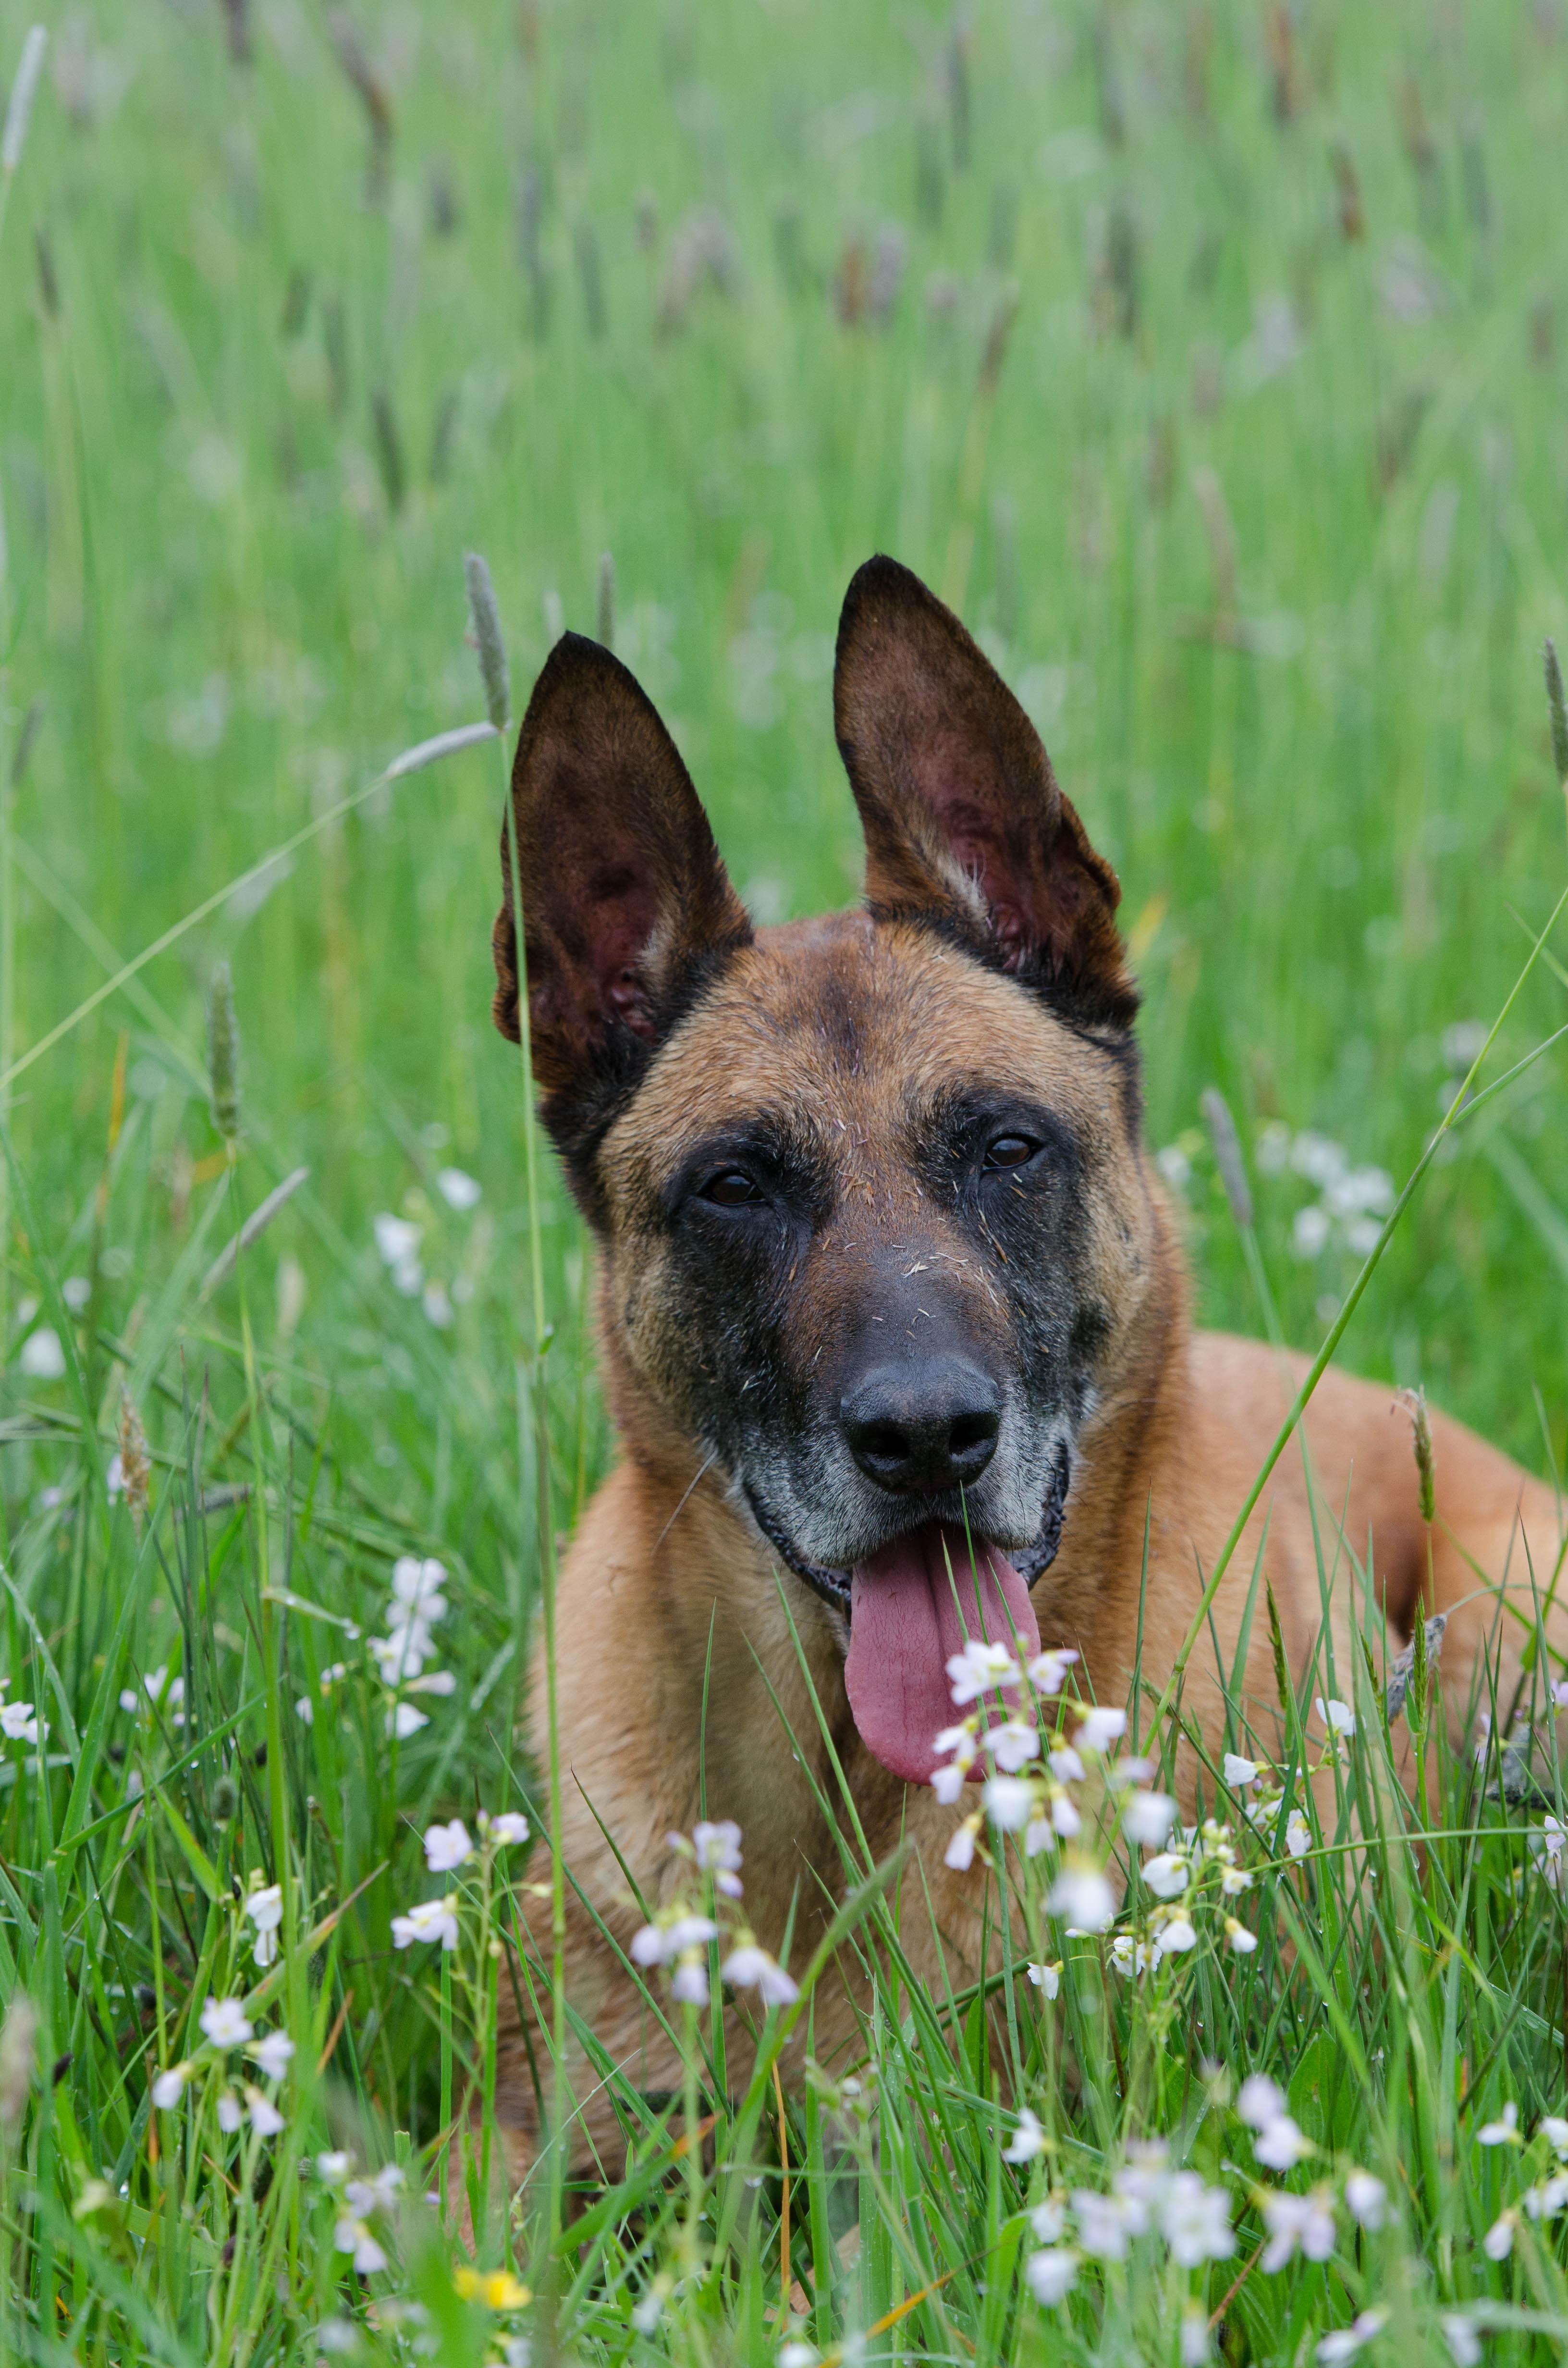
grass, lawn, meadow, wet, puppy, dog, pet, mammal, vertebrate, attention, dog breed, rainy weather, belgian shepherd dog, wet dog, wet fur, malinois, belgian shepherd malinois, dog like mammal, dog breed group, german shepherd dog, dhole, lycaon pictus